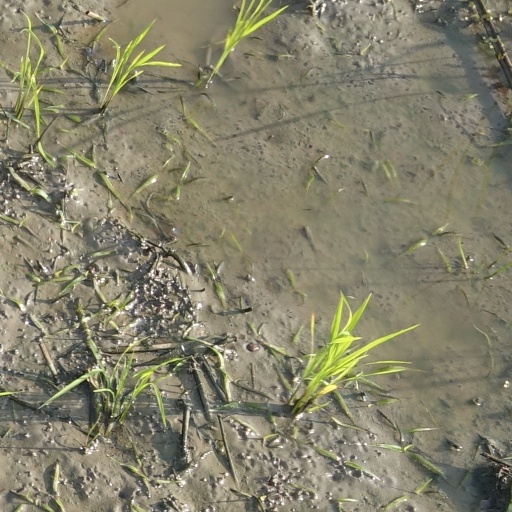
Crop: rice